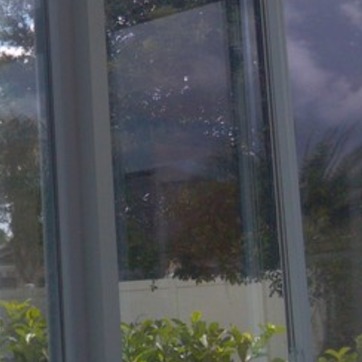
Material: glass